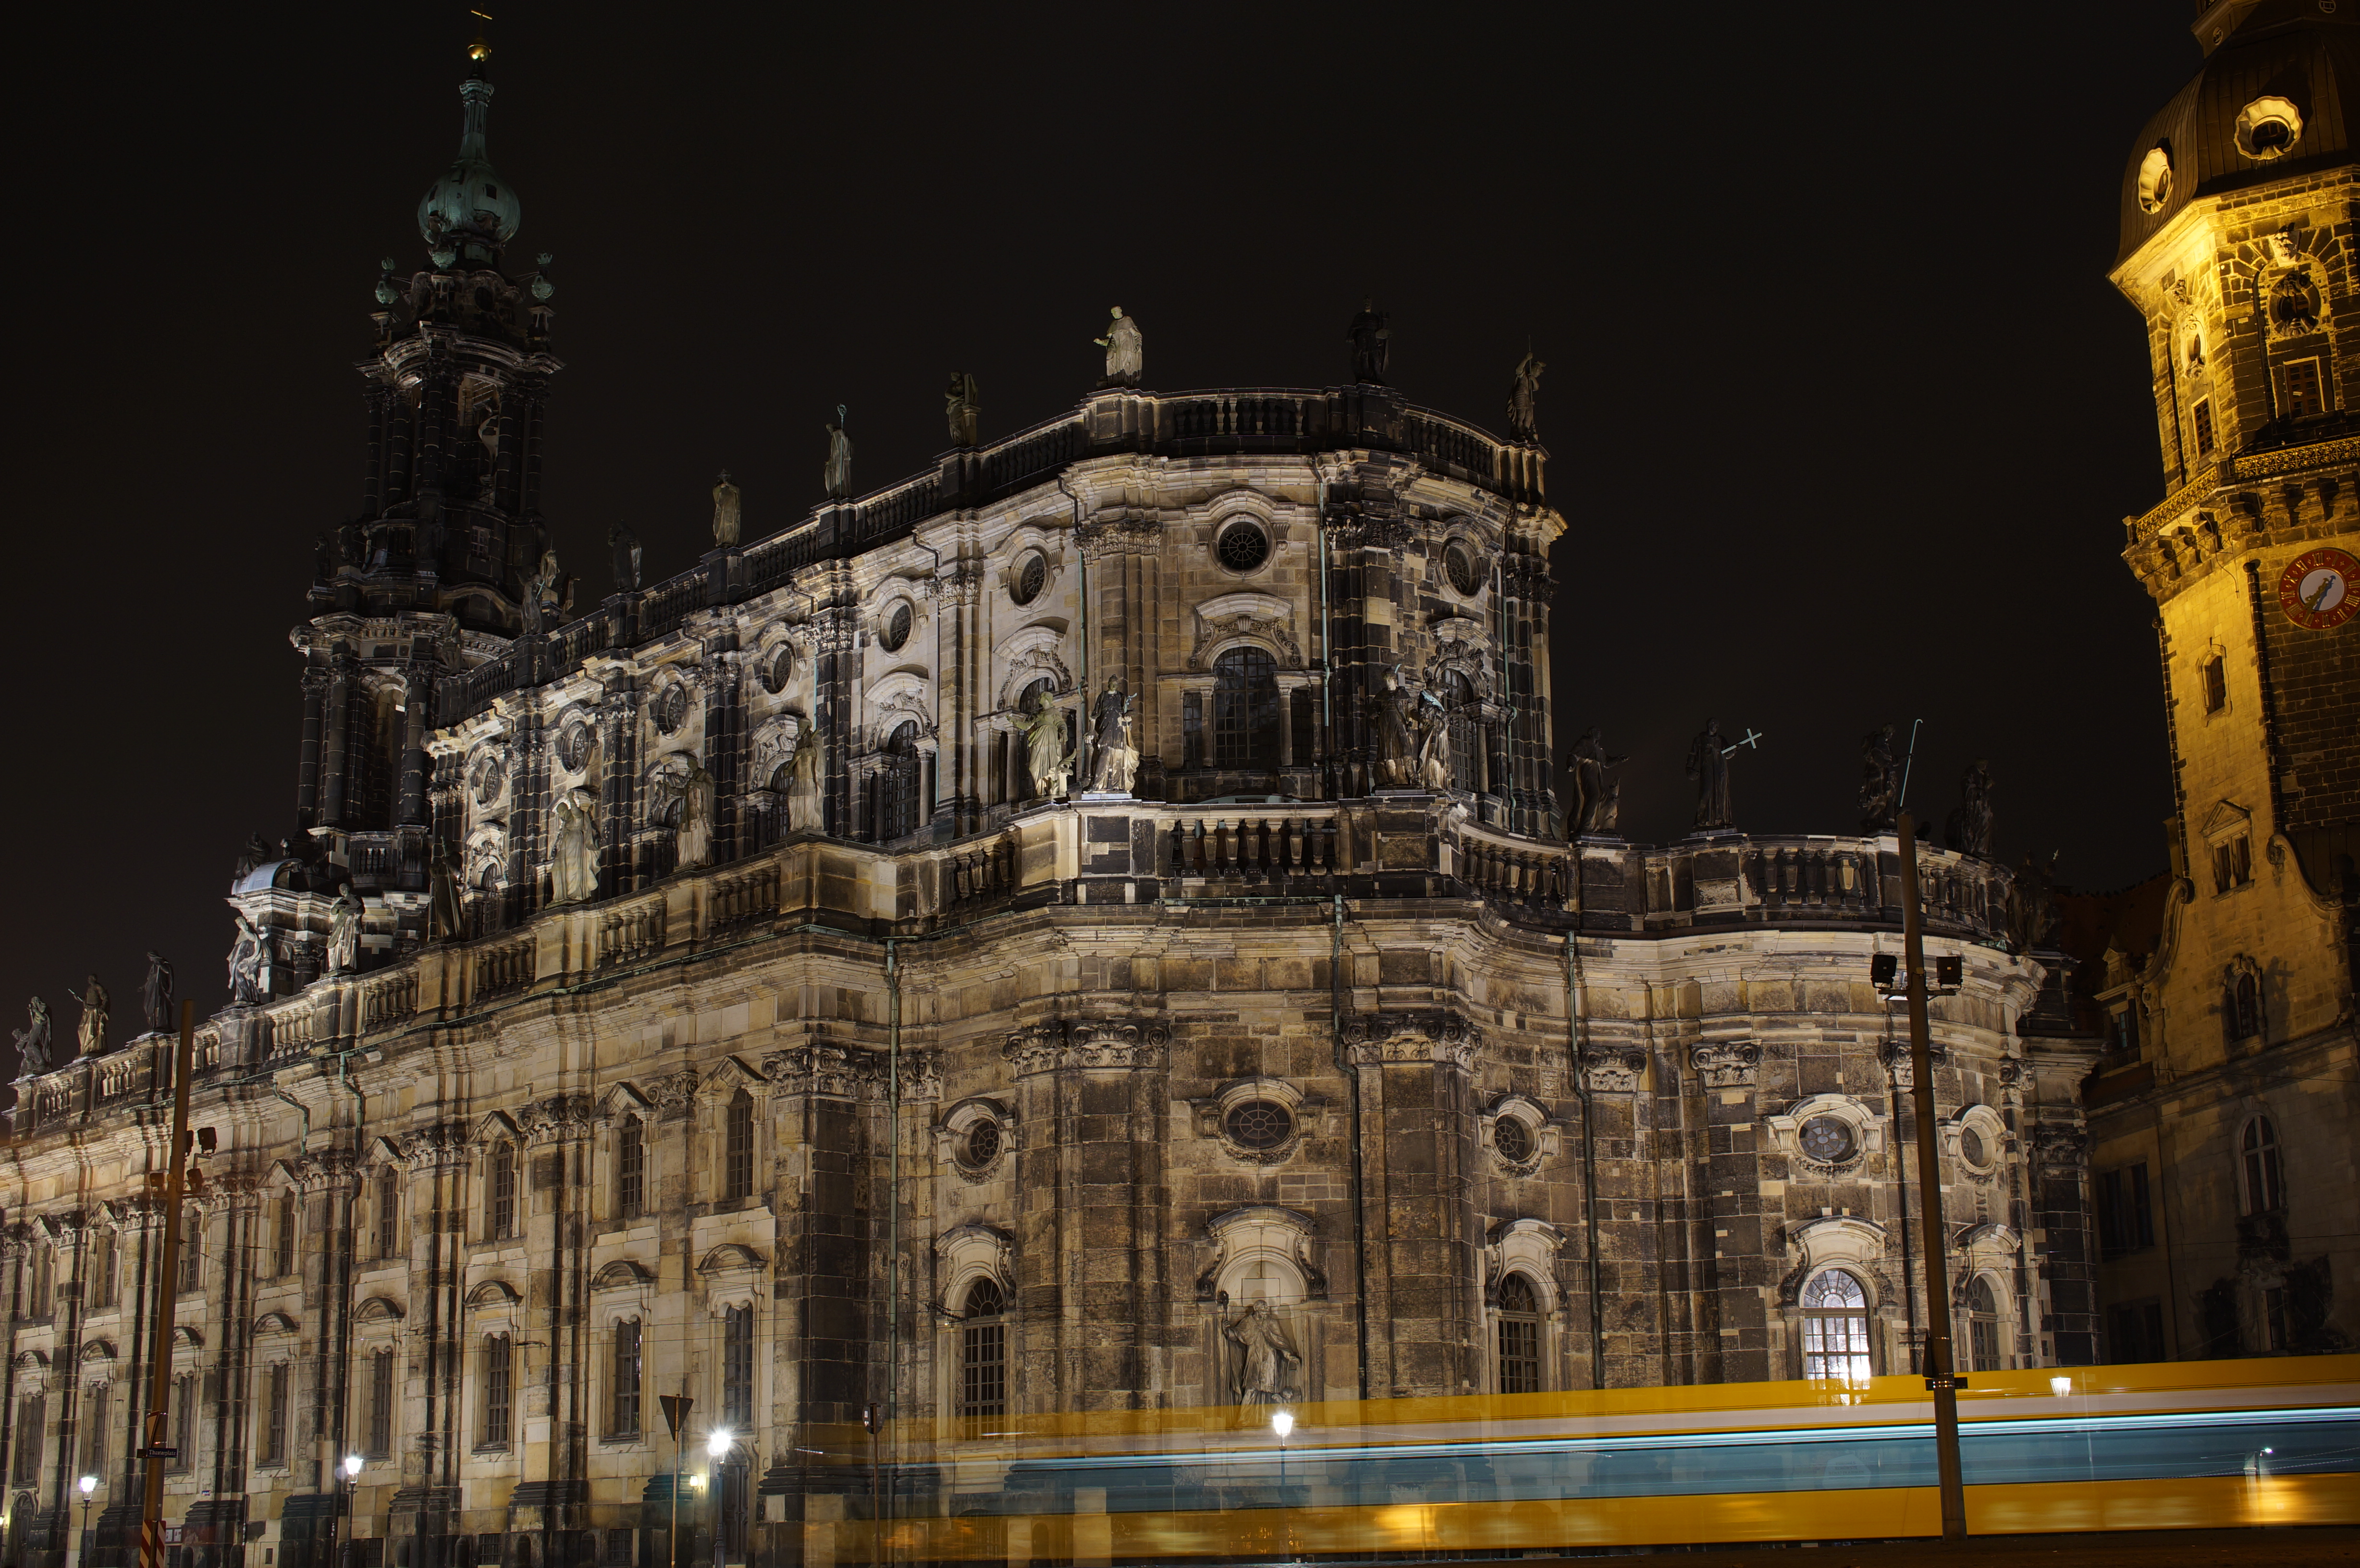
night, building, palace, cityscape, plaza, landmark, facade, cathedral, place of worship, 2014, germany, deutschland, sony, sigma, basilica, nex, nex6, sachsen, dresden, lenstagged, steffenzahn, 30mm, sigma30mm28exdn, sigma30mmf28, sigma30mmf28dn, sigma30mm, metropolis, gothic architecture